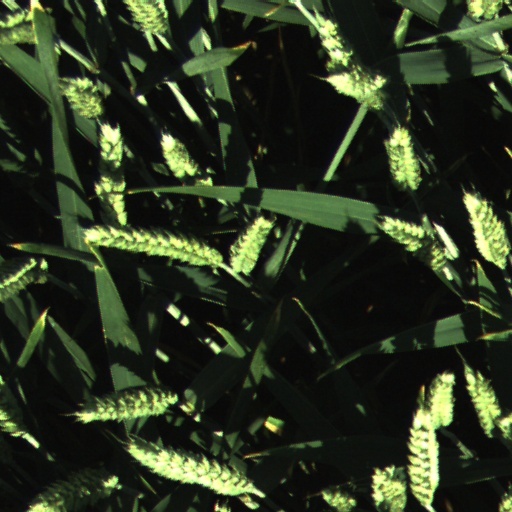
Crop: wheat